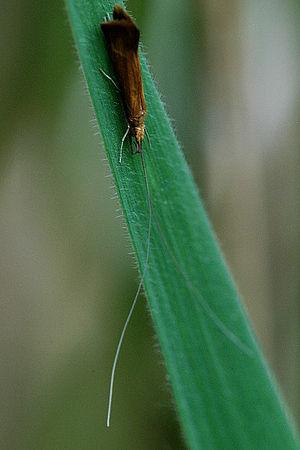
Cette page a pour objet de présenter un arbre phylogénétique des Trichoptera, c'est-à-dire un cladogramme mettant en lumière les relations de parenté existant entre leurs différents groupes, telles que les dernières analyses reconnues les proposent. Ce n'est qu'une possibilité, et les principaux débats qui subsistent au sein de la communauté scientifique sont brièvement présentés ci-dessous, avant la bibliographie.
Les Leptoceridae forment une famille d'insectes de l'ordre des trichoptères. Elle compte en Europe six genres :